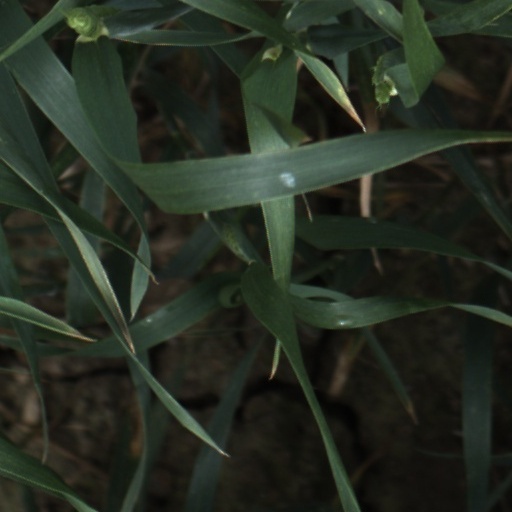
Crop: wheat